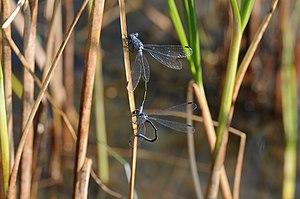
Lestes macrostigma, ponte sur le Scirpe maritime en Camargue, réserve naturelle de la Tour du Valat